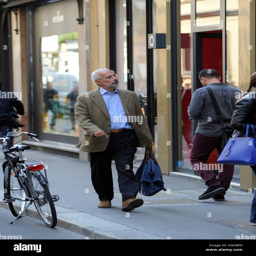
tv programme creator strolls downtown the journalist is amazed at the streets of downtown .